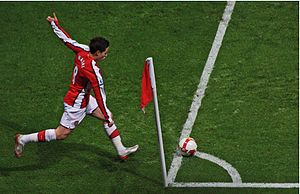
Samir Nasri / Klubkarriere / Arsenal F.C.
Nasri i aktion for Arsenal F.C.
Samir Nasri er en fransk fodboldspiller af algerisk afstamning, der spiller som midtbanespiller.